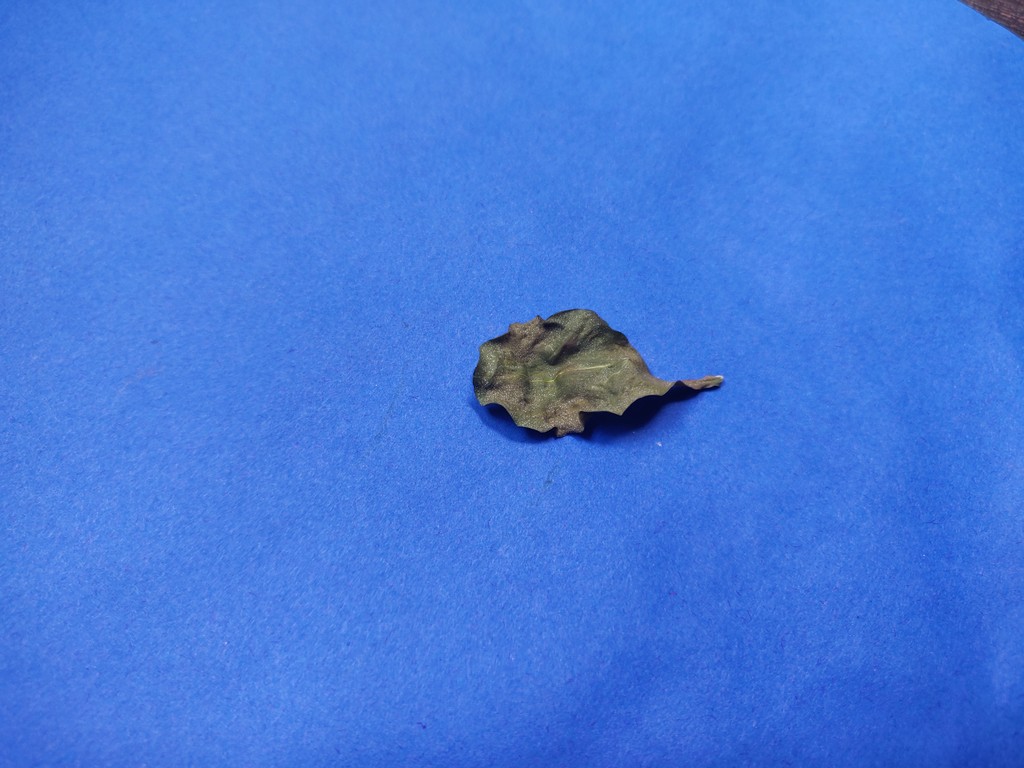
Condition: Dried
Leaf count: single
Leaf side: unknown